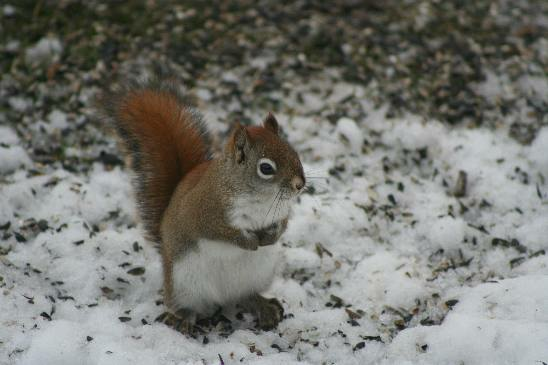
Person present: No